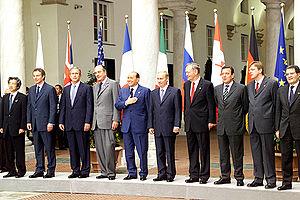
Le sommet du G8 2001, 27ᵉ réunion du G8, réunissait les dirigeants des 7 pays démocratiques les plus industrialisés et la Russie, ou G8, du 20 au 22 juillet 2001, dans la ville italienne de Gênes.